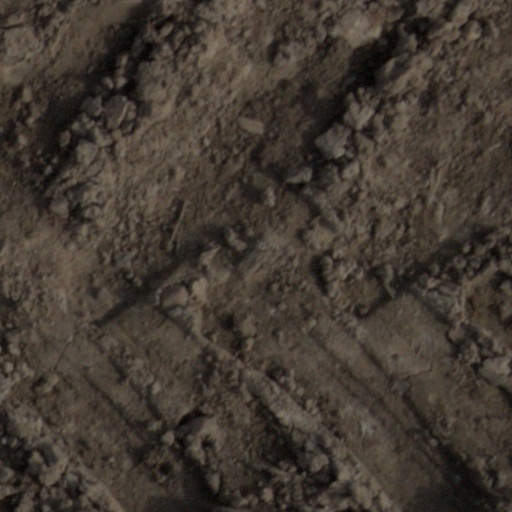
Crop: wheat